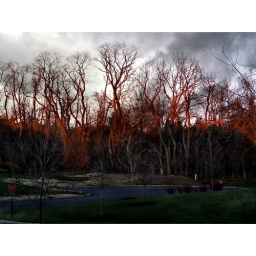
Clouds were patched in from another photograph, as unfortunately the sky was a dull gray when this was taken.